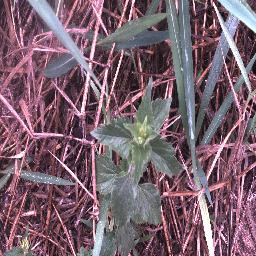
Label: siam_weed